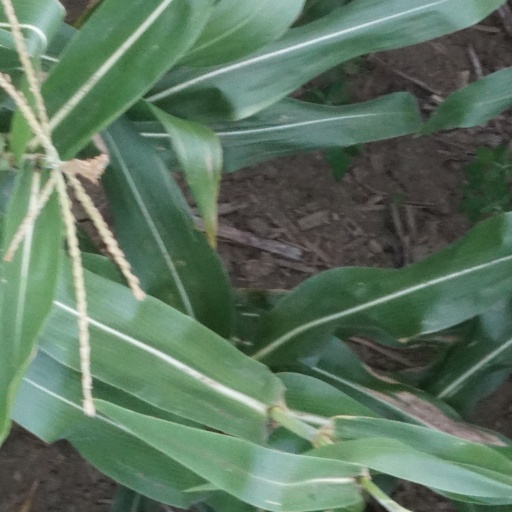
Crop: maize; corn